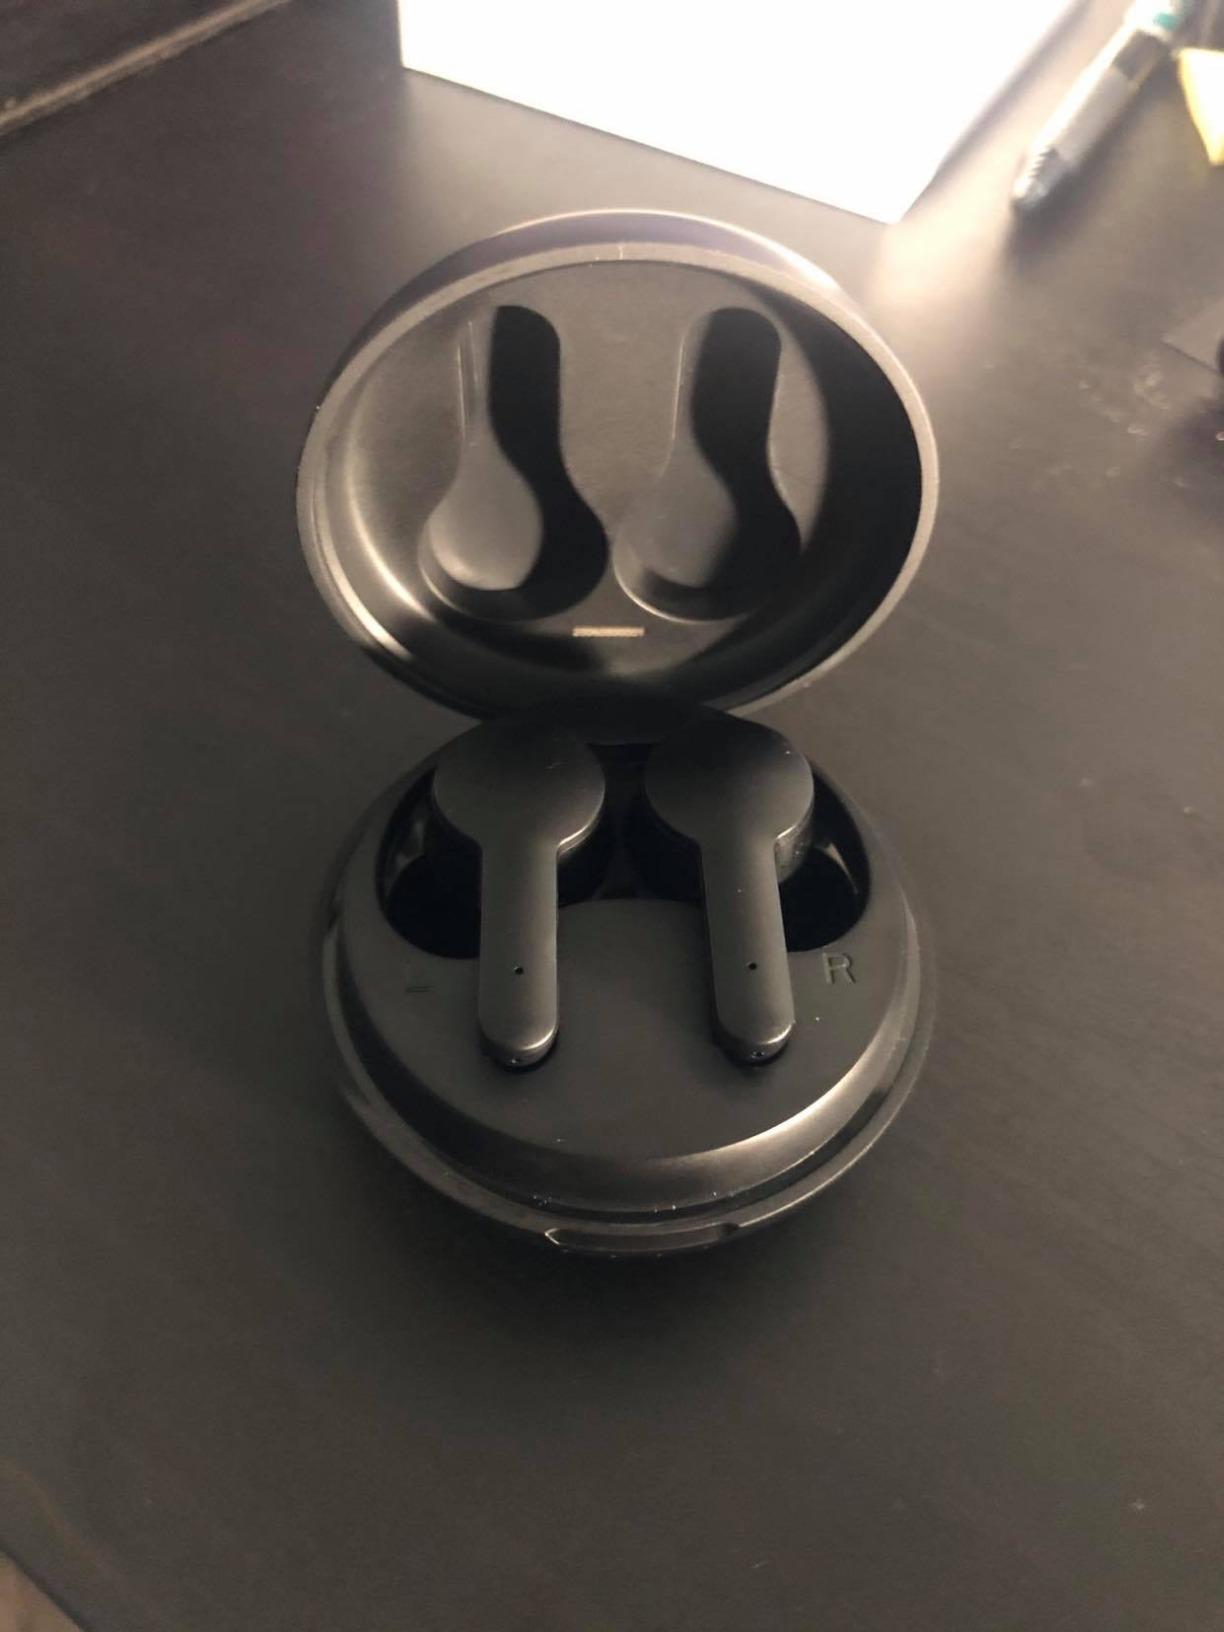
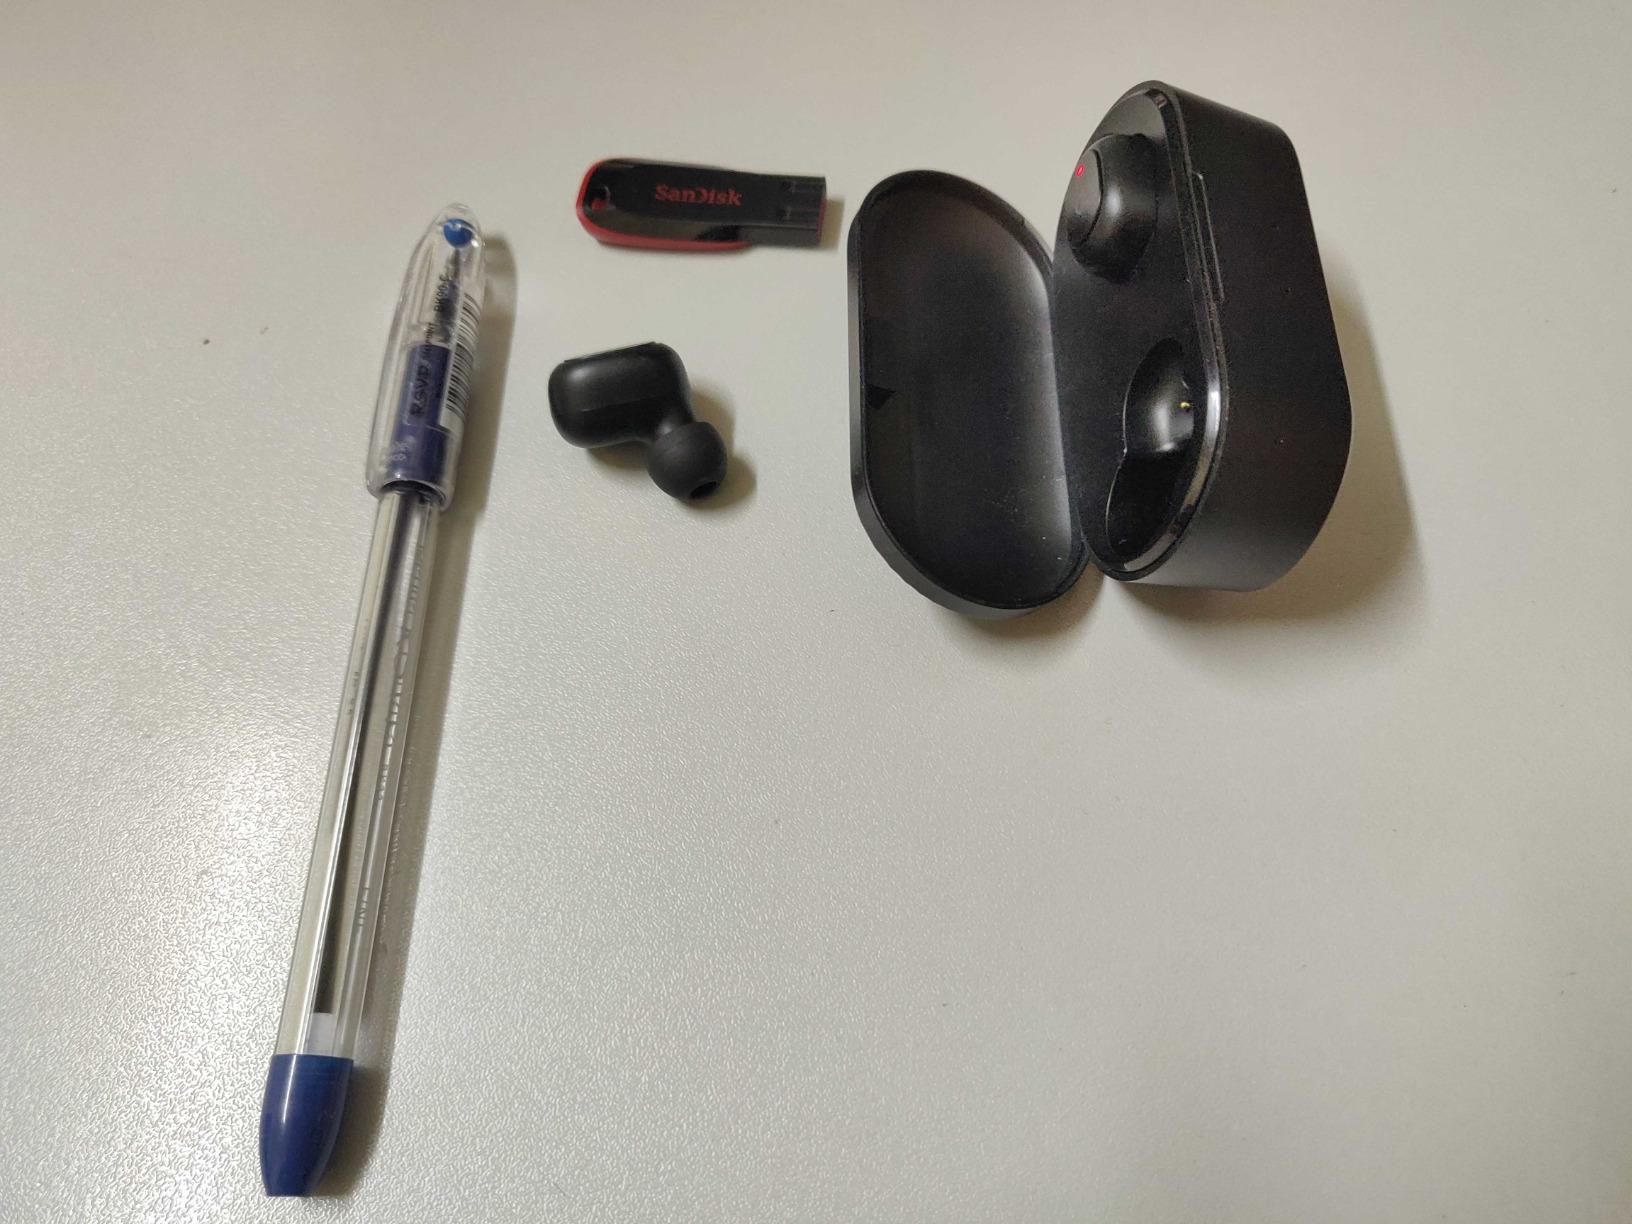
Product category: earbuds
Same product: no